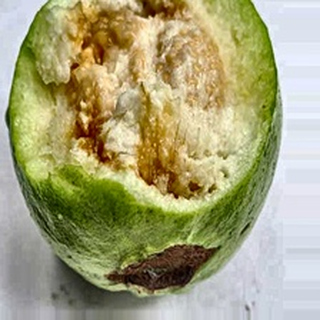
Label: guava_fruit_fly